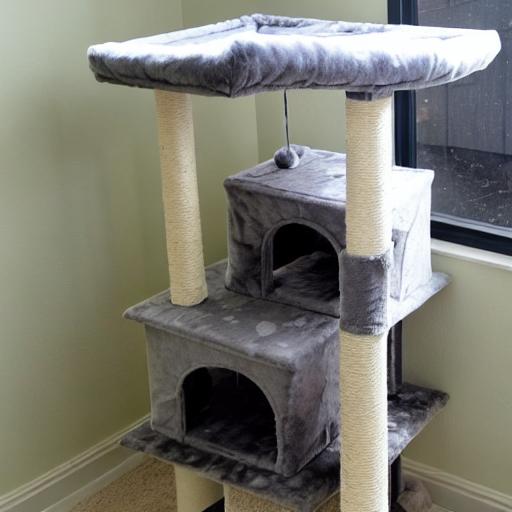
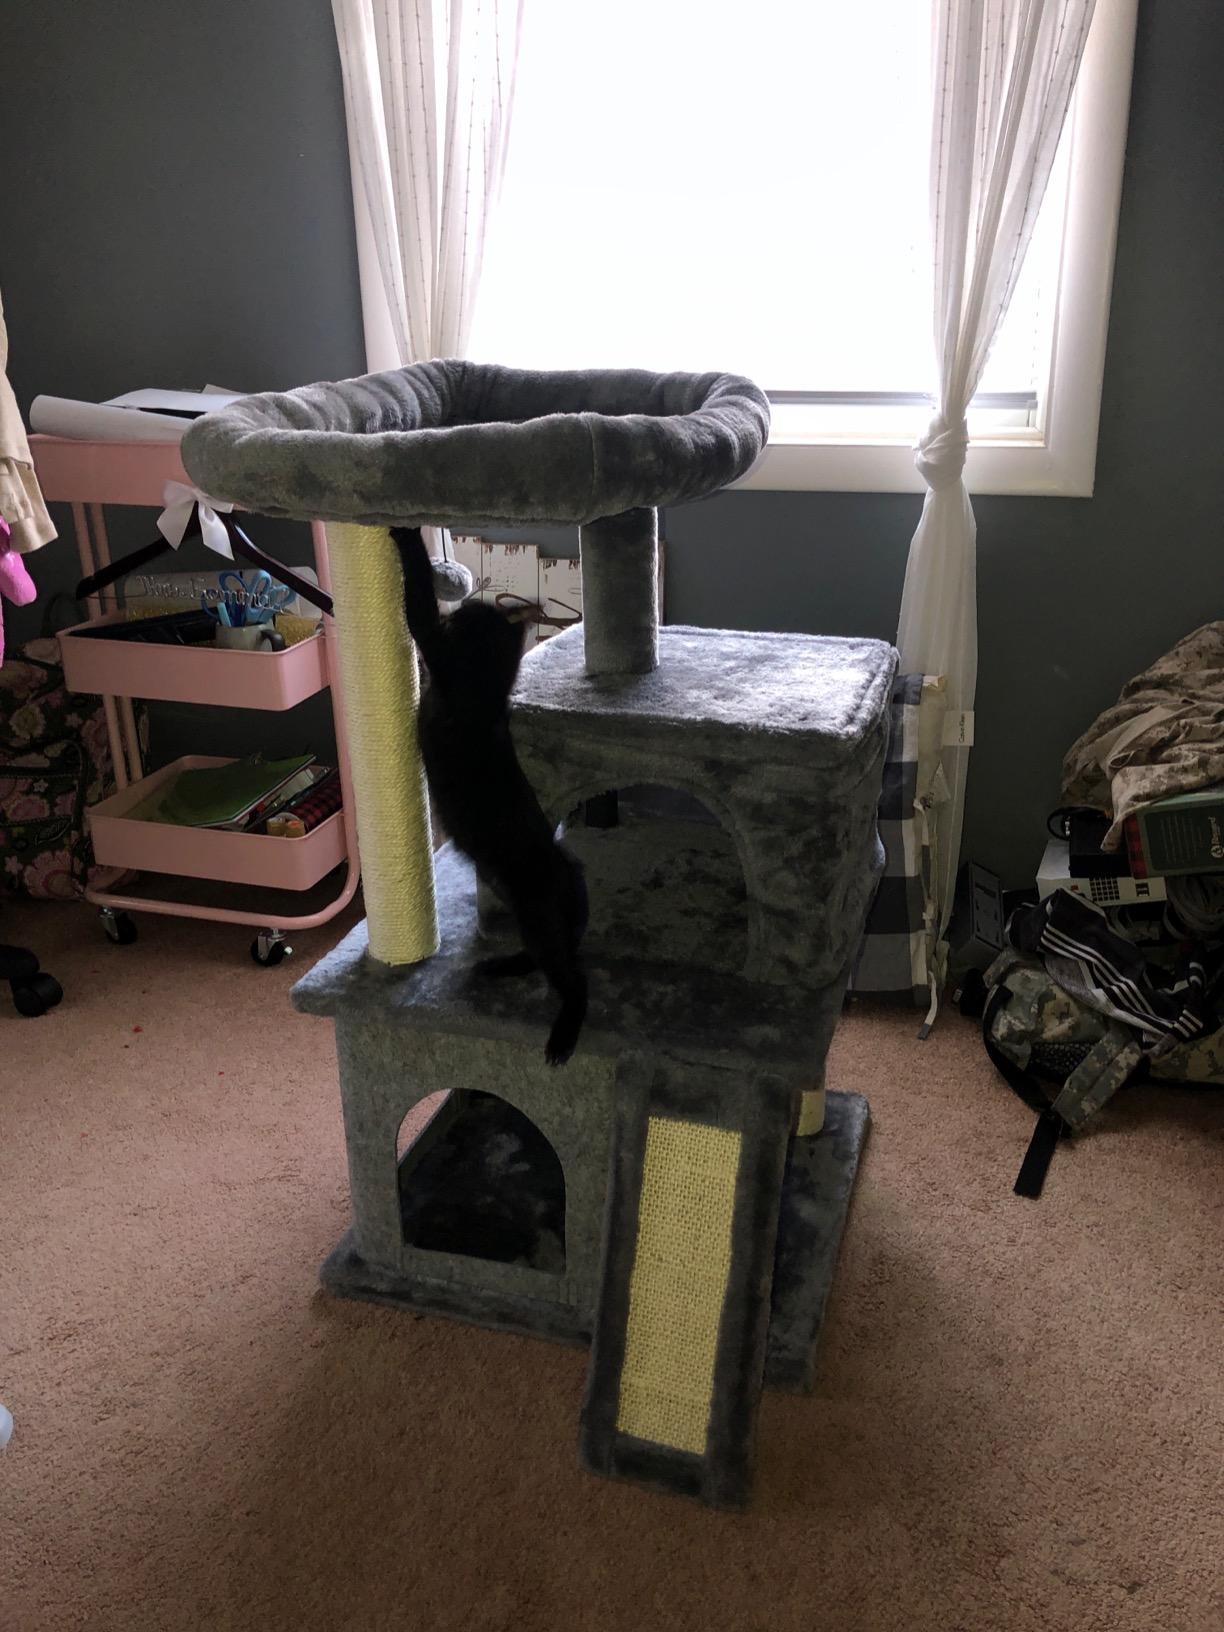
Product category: items_cat tree
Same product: no